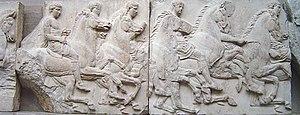
Cette page concerne l'année 445 av. J.-C. du calendrier julien proleptique.
La frise du Parthénon ou « frise des Panathénées » est une frise ionique en marbre du Pentélique de 160 mètres de long représentant 378 figures humaines et 245 animaux. Elle entourait le sékos du Parthénon sur l'Acropole d'Athènes. Si elle a été réalisée par plusieurs artistes, elle fut sculptée très probablement sous la direction de Phidias entre 442 et 438 av. J.-C.
Pour les anciens, la sculpture de la seconde moitié du Vᵉ siècle av. J.-C., dit aussi le siècle de Périclès, est dominée par deux sculpteurs de renom, Polyclète et Phidias. Le premier atteignit le sommet de l'art équilibré et rationnel propre à sa génération en fondant sur un système de rapports mathématiques les proportions idéales du corps humain qu'il consigna dans un ouvrage : le Canon, et son école assura la diffusion de ses formules. Le second par le prestige d'Athènes, la célébrité et l'influence du Parthénon et en général des monuments construits sur l'Acropole de 447 à 404 av. J.-C. Ils sont les représentants majeurs de ce que l'on appelle le premier classicisme, entre 480 et 370 av. J.-C., période elle-même découpée en plusieurs styles.
Le Parthénon — grec ancien : Ὁ Παρθενών / Parthenṓn, littéralement « la « salle » ou la « demeure » des vierges » —, est un temple grec, situé sur l'Acropole d'Athènes, dédié à la déesse Athéna, que les Athéniens considéraient comme la patronne de leur cité.
L’histoire de l'agriculture est l'histoire de la domestication des plantes, des animaux et du développement, par les êtres humains, des techniques nécessaires pour les cultiver ou les élever, puis de la modification des écosystèmes cultivés, transformés en agroécosystèmes. L'agriculture est apparue indépendamment dans différentes parties du monde lors de la Révolution néolithique, il y a parfois plus de dix mille ans. On peut supposer que cela a débuté par une agriculture de subsistance. Puis, peu à peu, s'est créée une agriculture de production et de négoce.
Les Panathénées étaient des festivités religieuses et sociales de la cité d'Athènes. La fête annuelle des Panathénées avait lieu du 23 au 30 du mois d’hécatombéon — premier mois de l’année attique, équivalent à la deuxième moitié de notre mois de juillet. Selon la tradition, elle est fondée par le roi mythique Érichthonios en l'honneur d'Athéna Polias, Thésée lui donnant son nom de « Panathénée » lors du synœcisme. Tous les quatre ans se tenaient également les Grandes Panathénées, qui comprenaient des concours panathénaïques et qui étaient de trois ou quatre jours plus longs. Ces concours étaient les plus prestigieux pour les citoyens d’Athènes mais ils n'étaient pas aussi importants que les concours olympiques ou les autres concours panhelléniques.
Vers 530-550 av. J.-C. : frappe de monnaies d’argent à Égine, qui se diffusent largement, de la Thessalie à la Crète et à la Sicile.